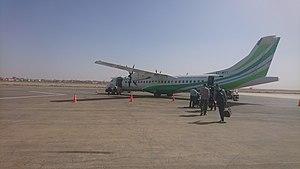
L'aéroport Laâyoune-Hassan Iᵉʳ dessert la ville de Laâyoune, dans la partie du Sahara occidental contrôlée par le Maroc.